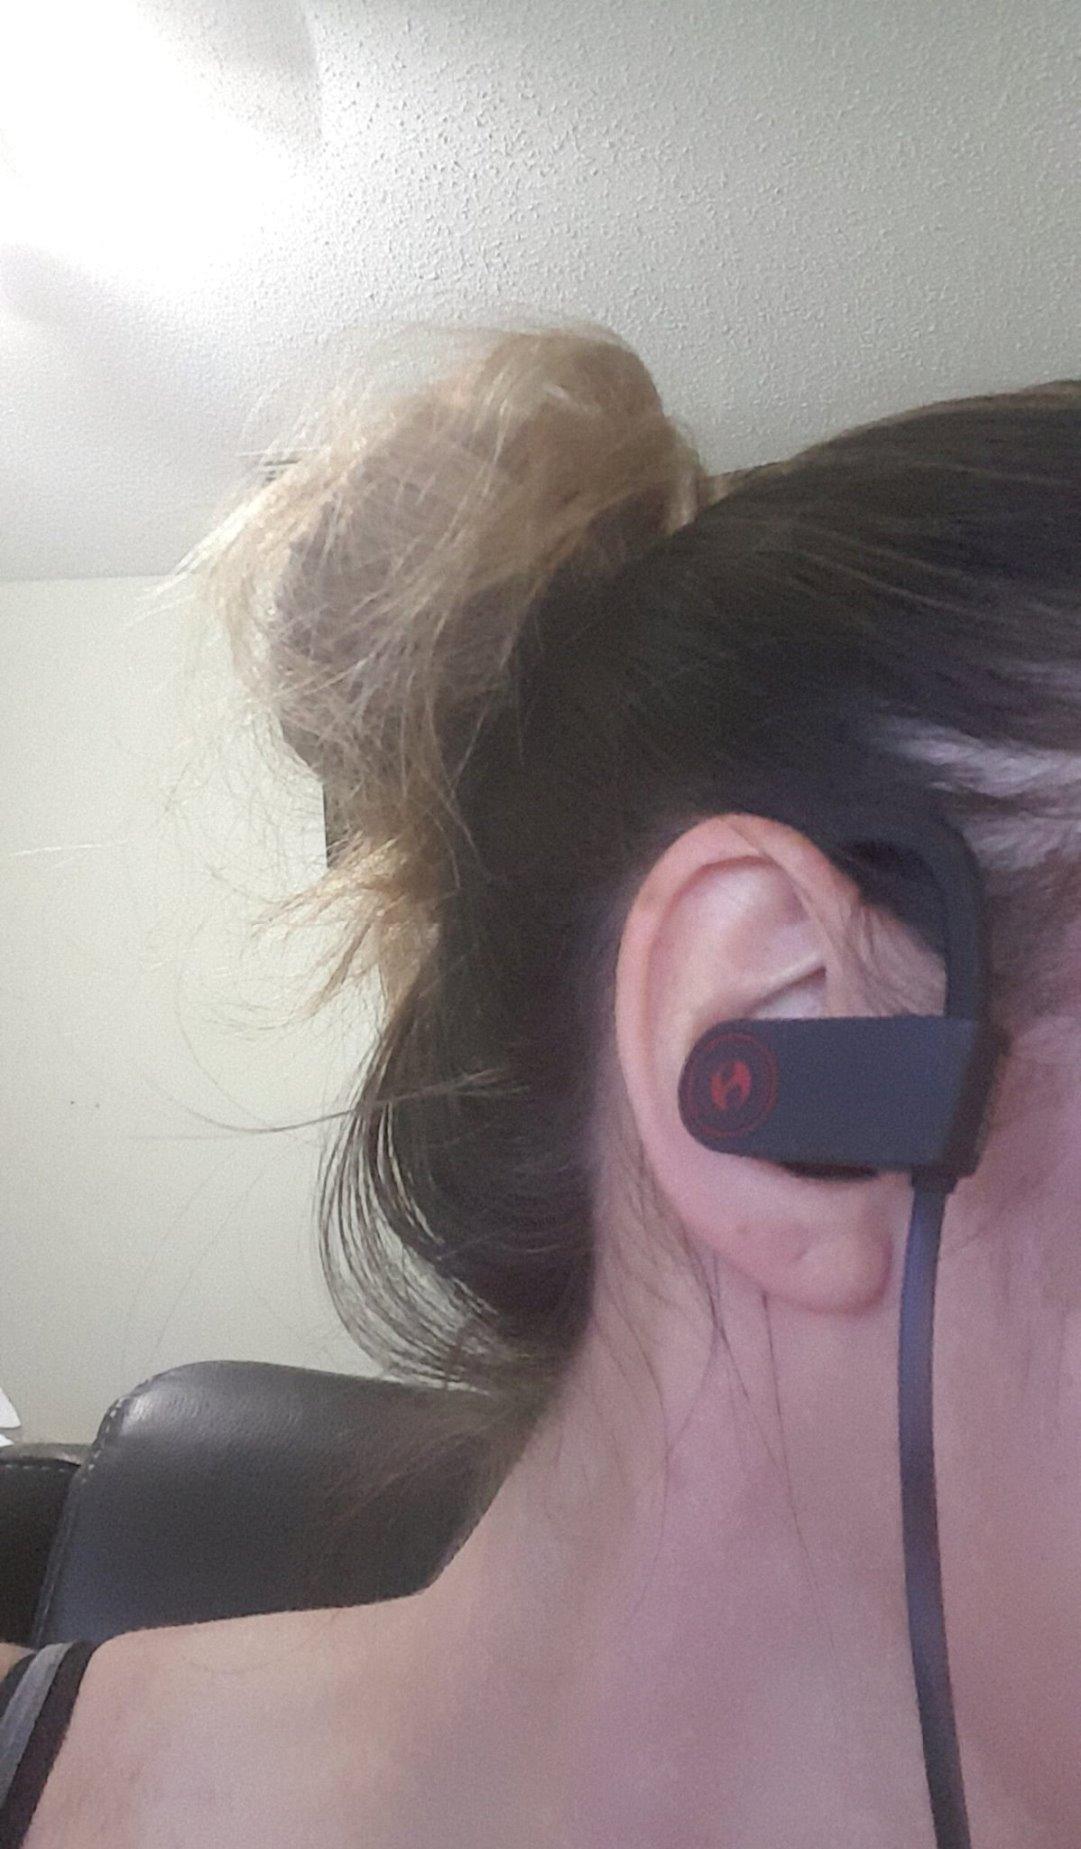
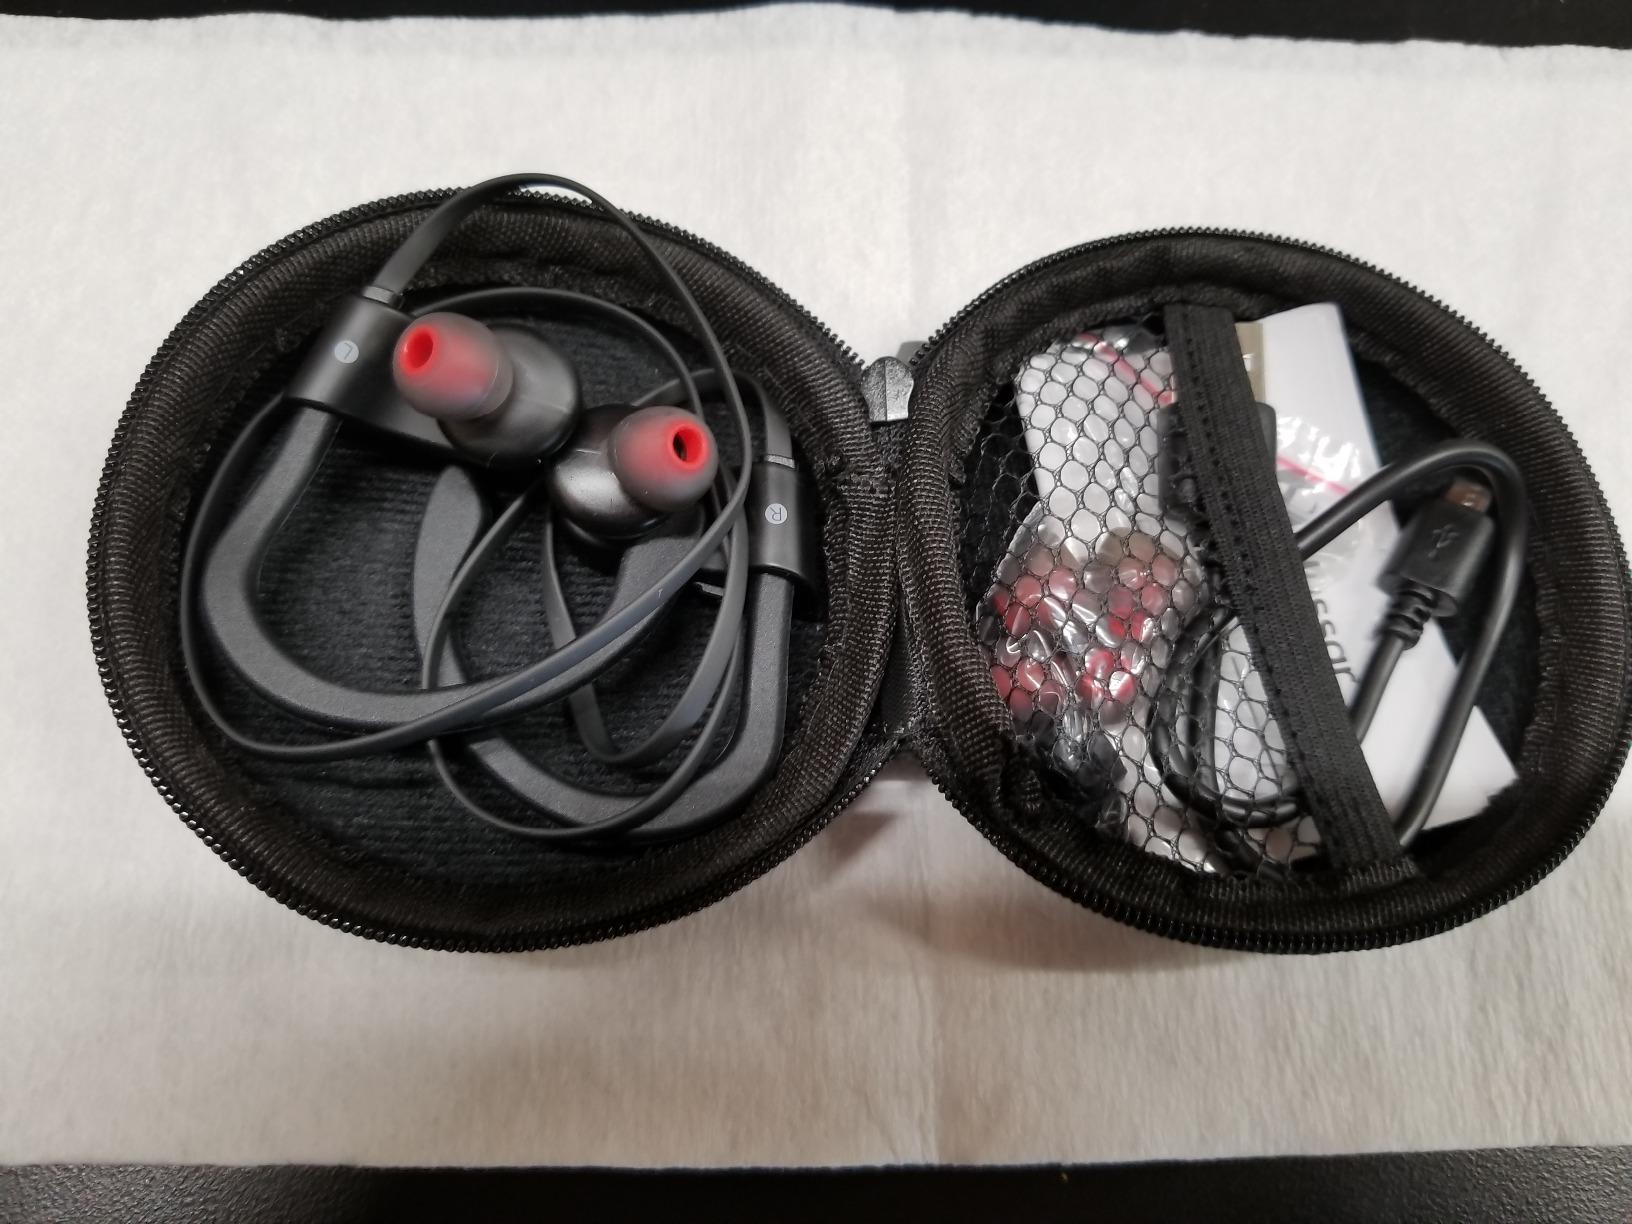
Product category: headphones
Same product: yes